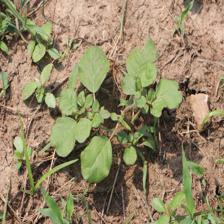
Label: BroadLeafWeed